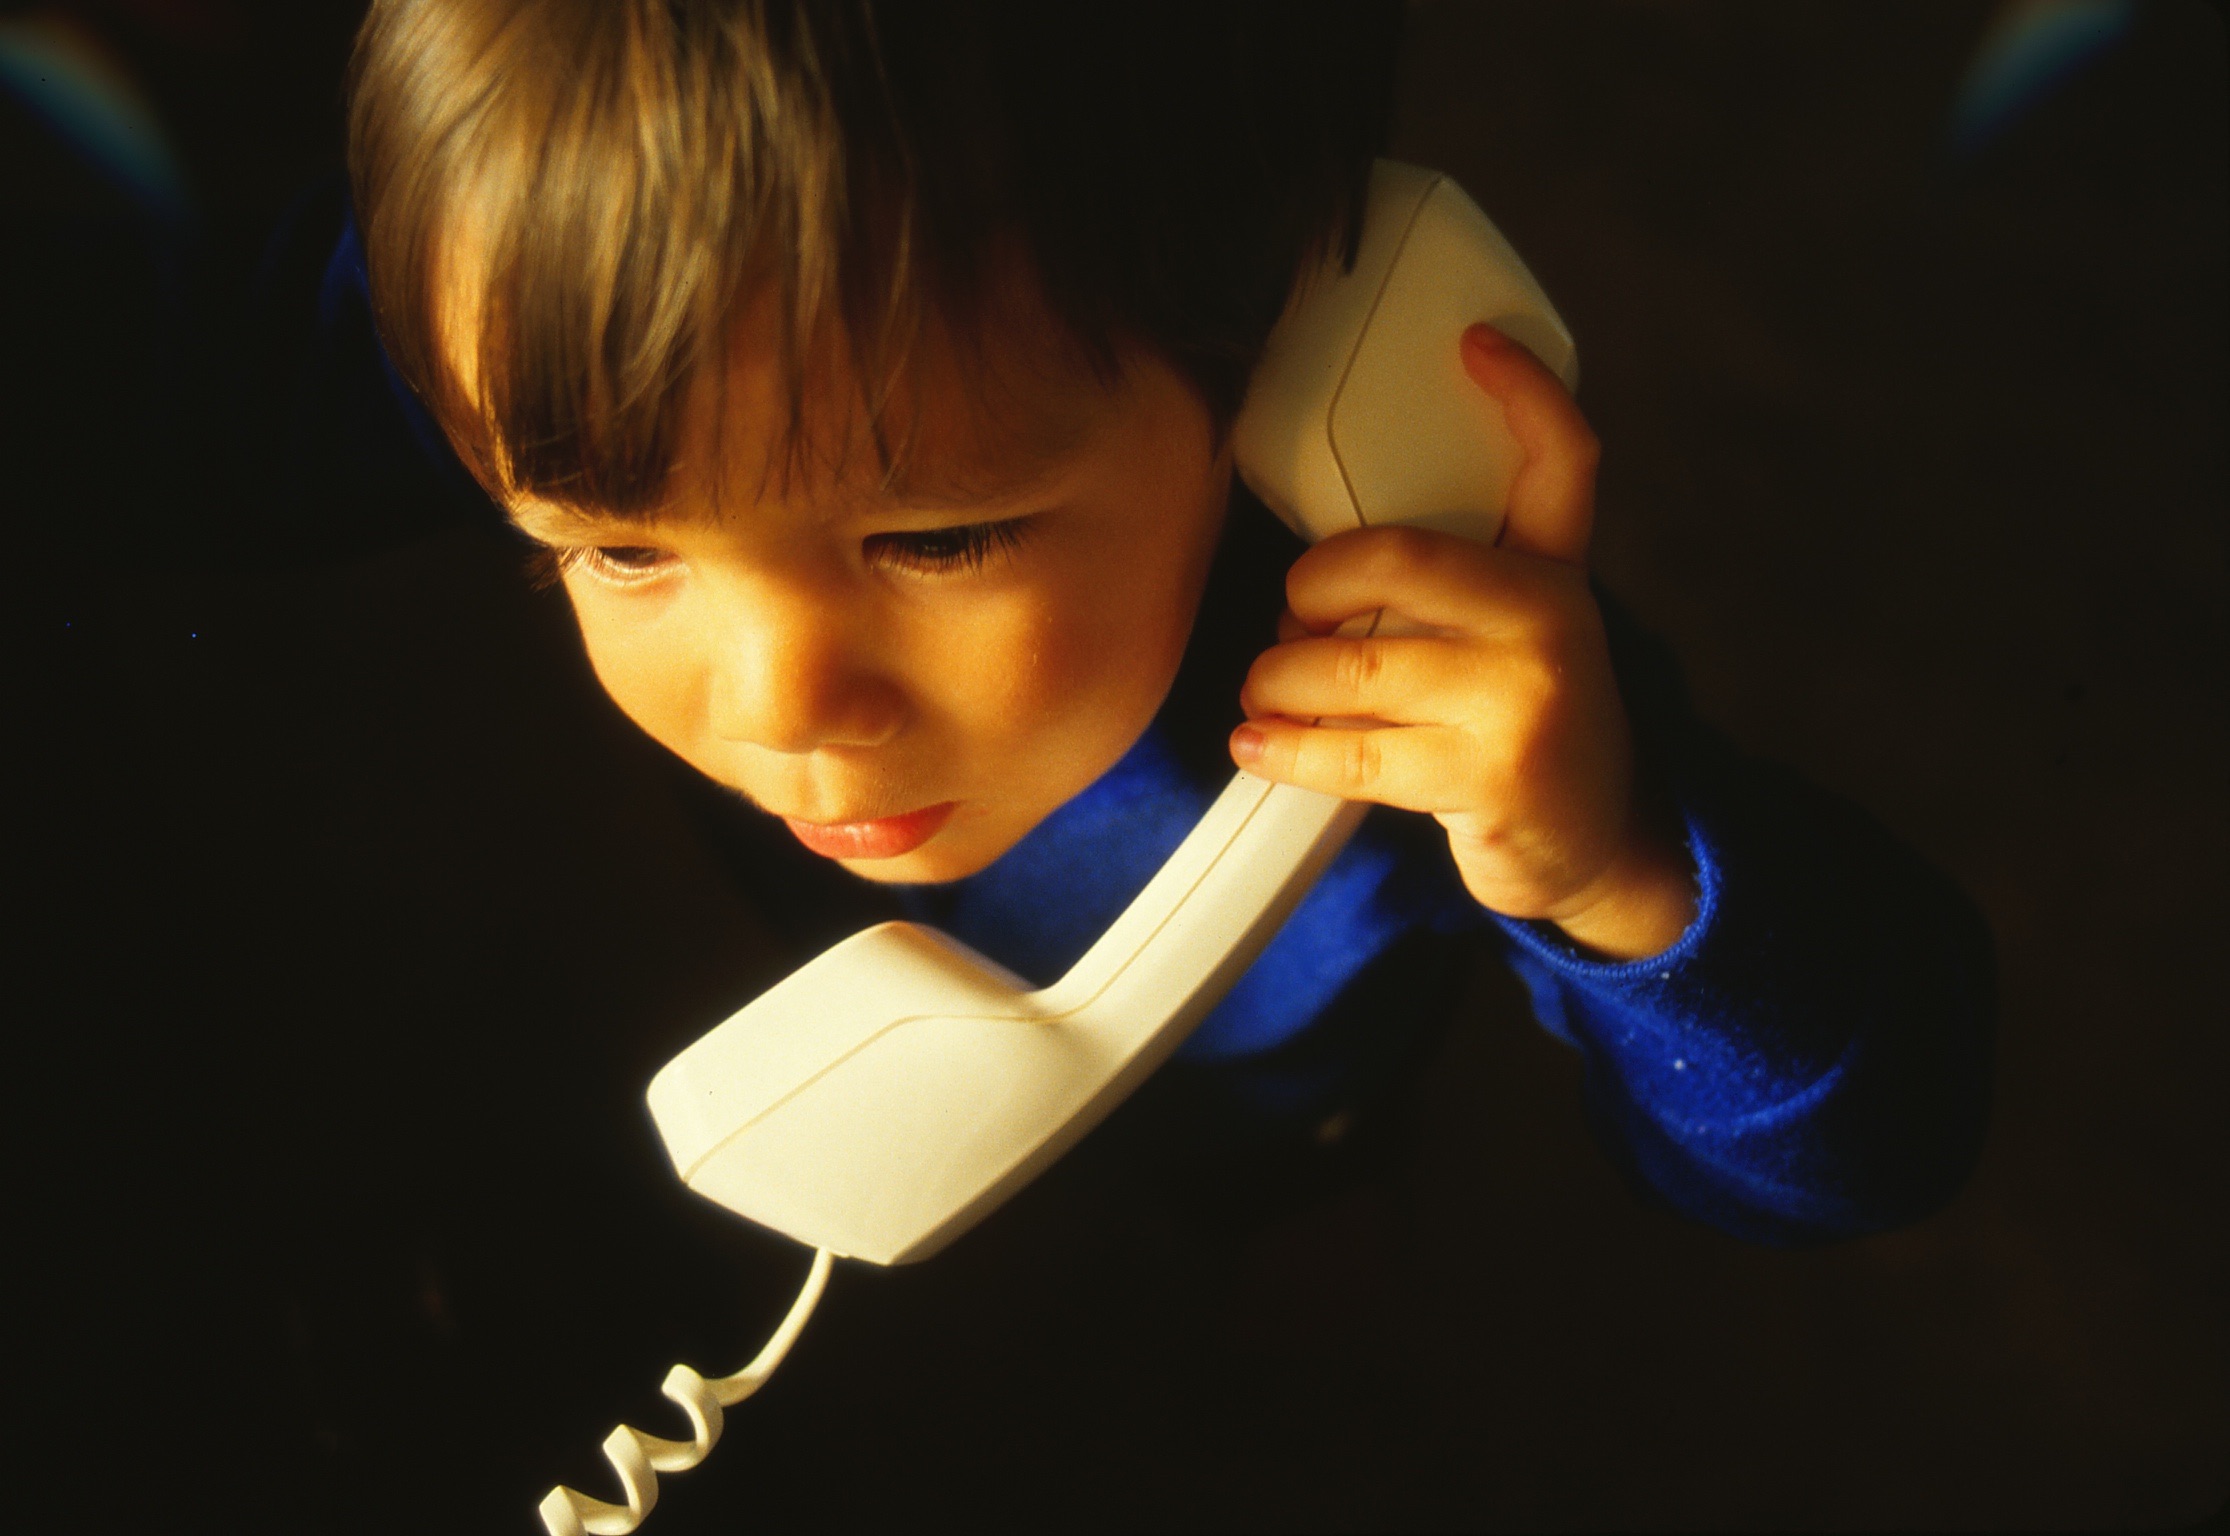
light, color, child, darkness, blue, toy, toddler, singing, organ, emotion